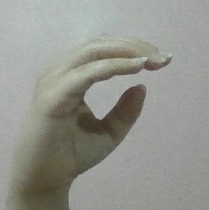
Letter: jeem